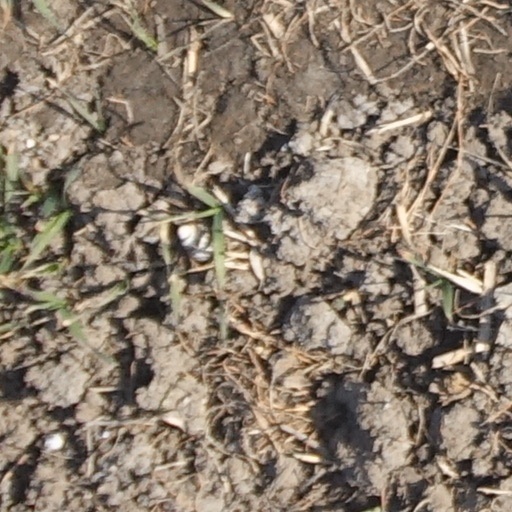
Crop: wheat